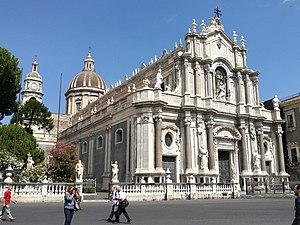
Vue de la façade de la Cathédrale Sant'Agata, a Catane (Sicile, Italie)
Constance Perez ou Constance d'Aragon et de Navarre, princesse d'Aragon et reine consort de Sicile, est la première épouse de Frédéric III le simple, roi de Sicile.